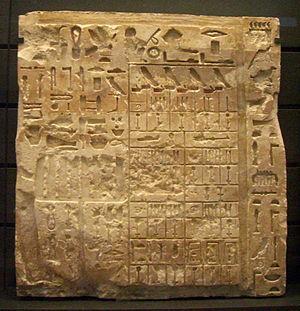
Le prince Néfermaât est fils du roi Snéfrou dont il fut le vizir.